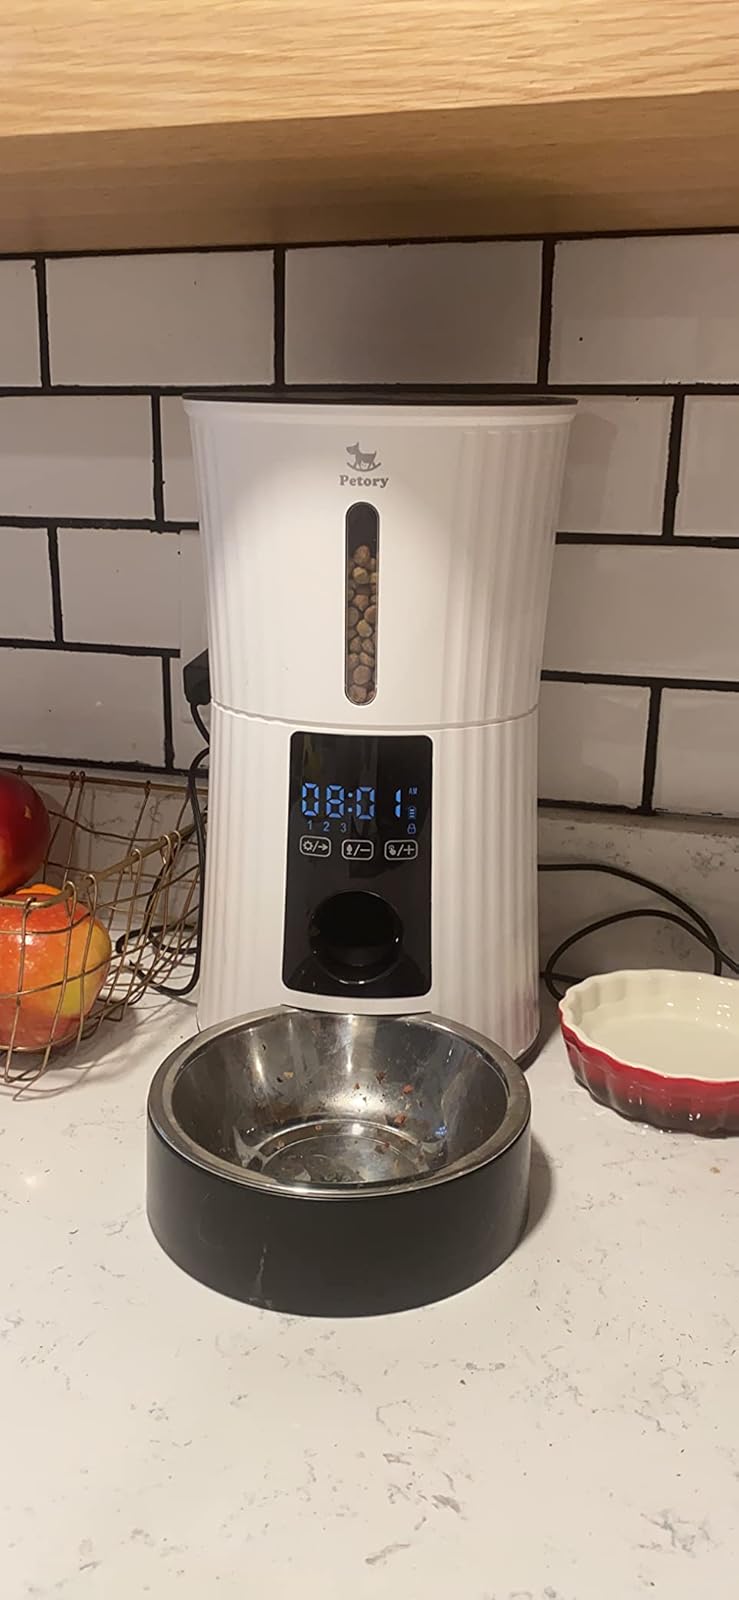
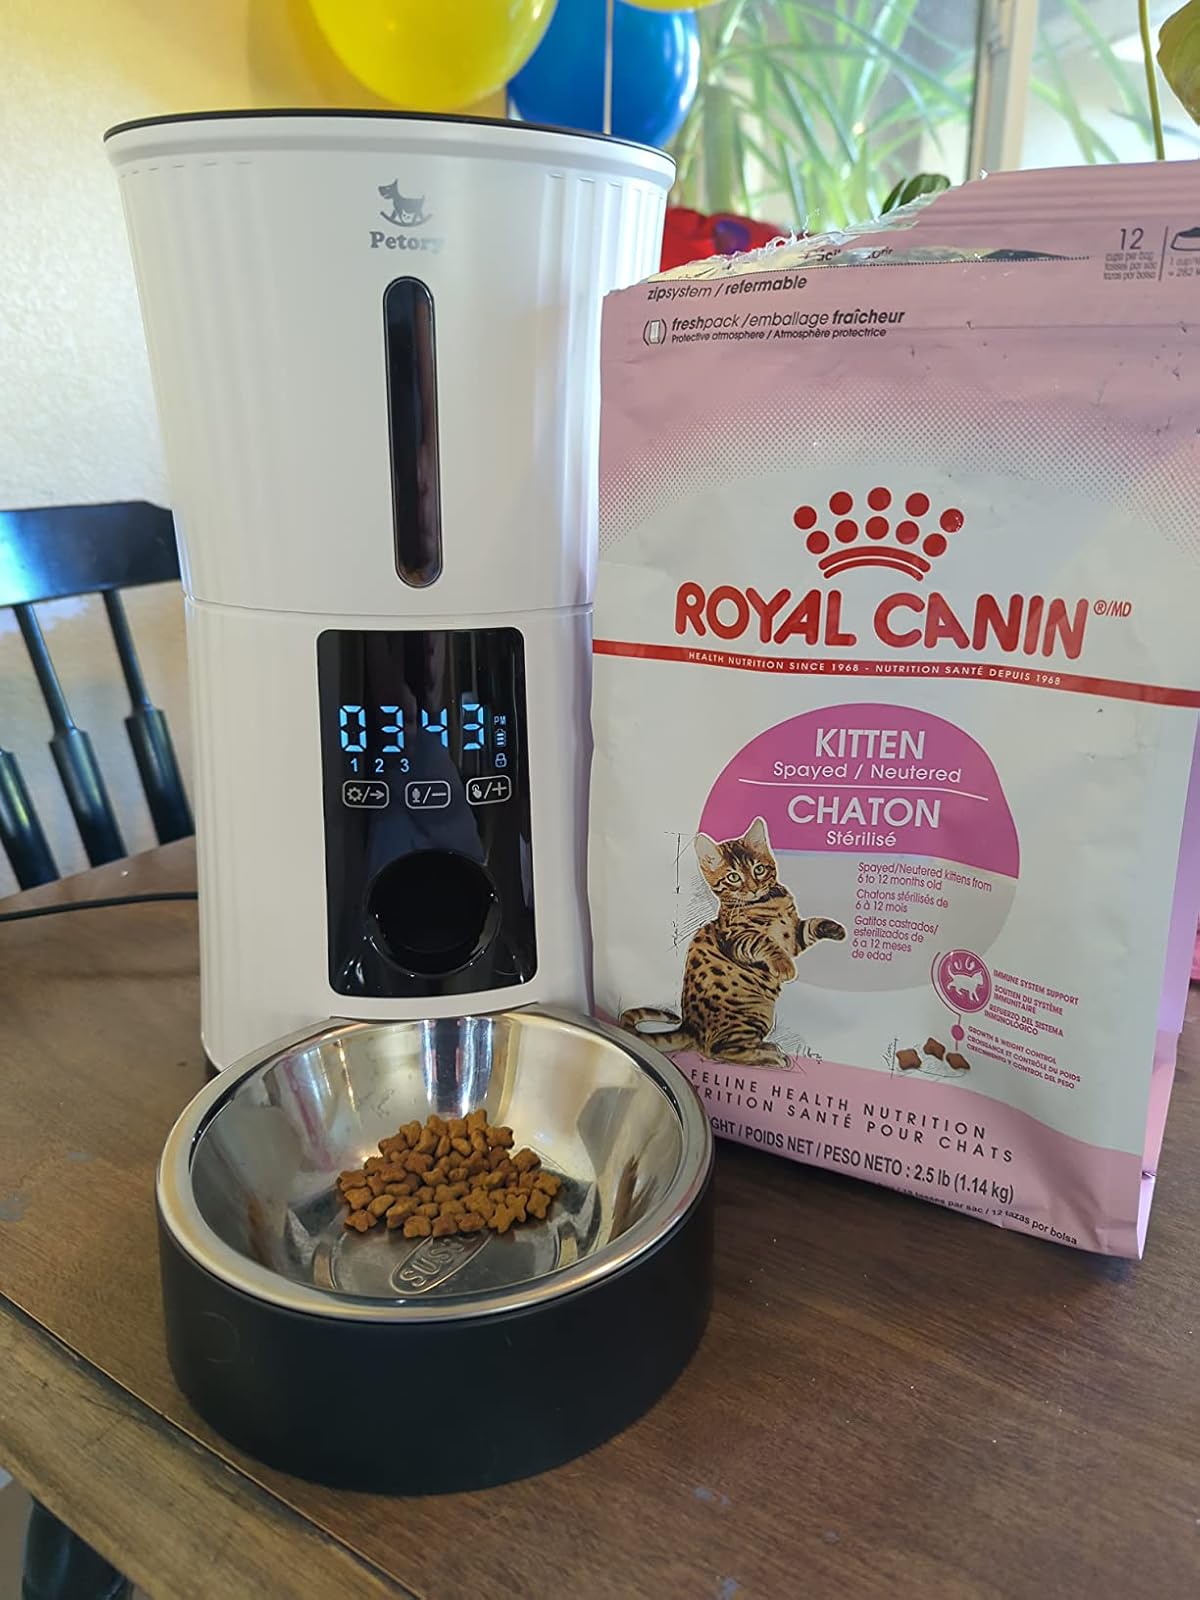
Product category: items_feeder
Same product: yes